Christy Essien-Igbokwe

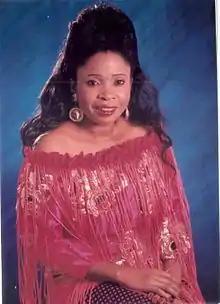

Christiana Uduak Essien-Igbokwe, MFR (11 November 1960 – 30 June 2011) was a Nigerian musician and actress. Called "Nigeria's Lady of Songs," she was known for her songs "Seun Rere," "Tete Nu Na Ula," "Ife," "Hear the Call" and "Give Me a Chance." She was the first female president of the Performing Musicians Association of Nigeria (PMAN) and the chairperson and managing director of Soul Train Entertainment.